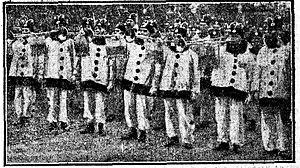
Le Soutien de Saint-Gilles, bigophones belges à la Mi-Carême à Paris 1926.
Le bigophone ou bigotphone est un instrument de musique carnavalesque, d'aspect décoratif, très bruyant, populaire, bon marché et facile à fabriquer.